Question: How many baby giraffes are in the picture?
Tambaya: Kananan raƙuman dawan nawa ne a jikin hoton?
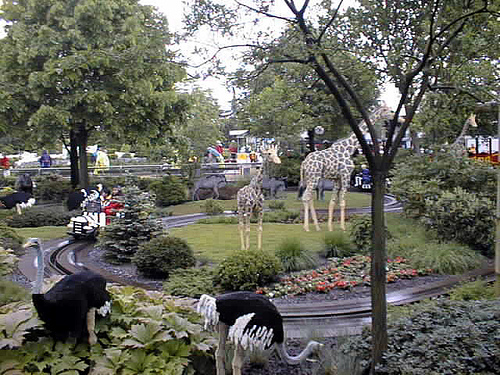
Answer: One.
Amsa: Ɗaya.